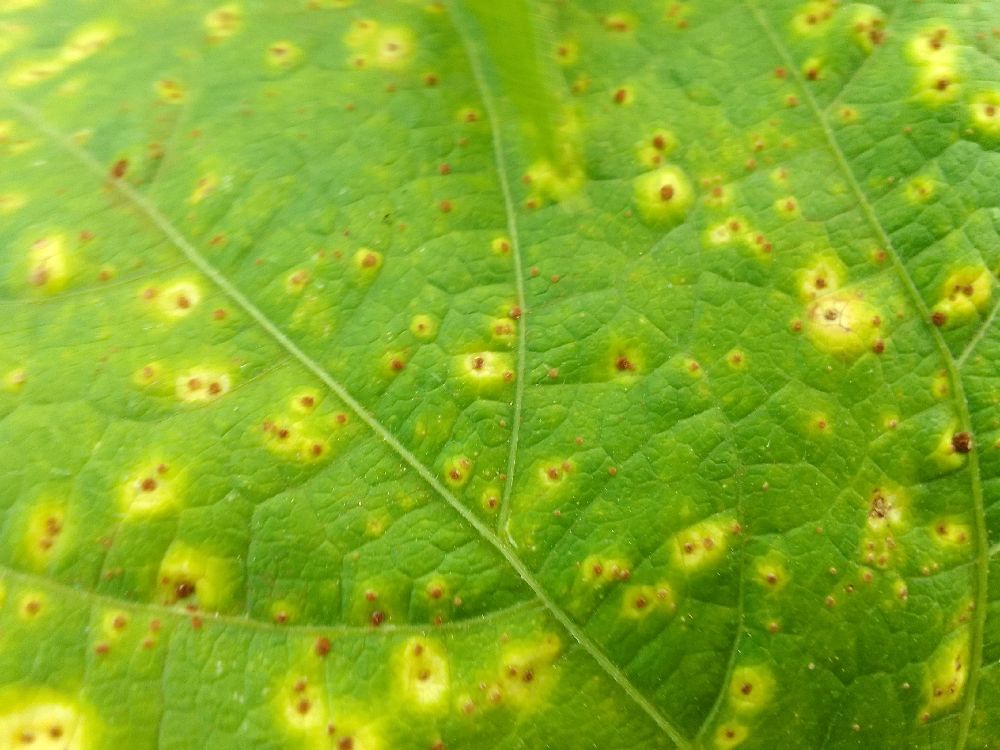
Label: rust